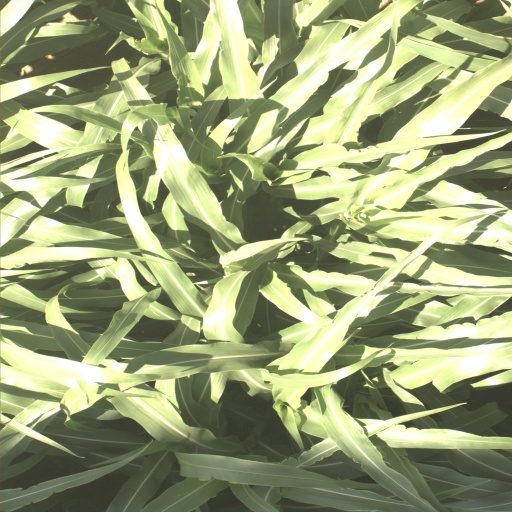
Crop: sorghum